Svenska Mission Kyrka I Sodre Maple Ridge

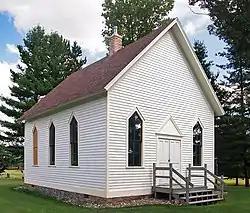
The church viewed from the southwest

Svenska Mission Kyrka I Sodre Maple Ridge is a historic church in rural Maple Ridge Township, Minnesota, United States. It is situated on the west side of County Road 1 near the community of Braham, Minnesota. The church is also known as the Swedish Mission Church of South Maple Ridge.